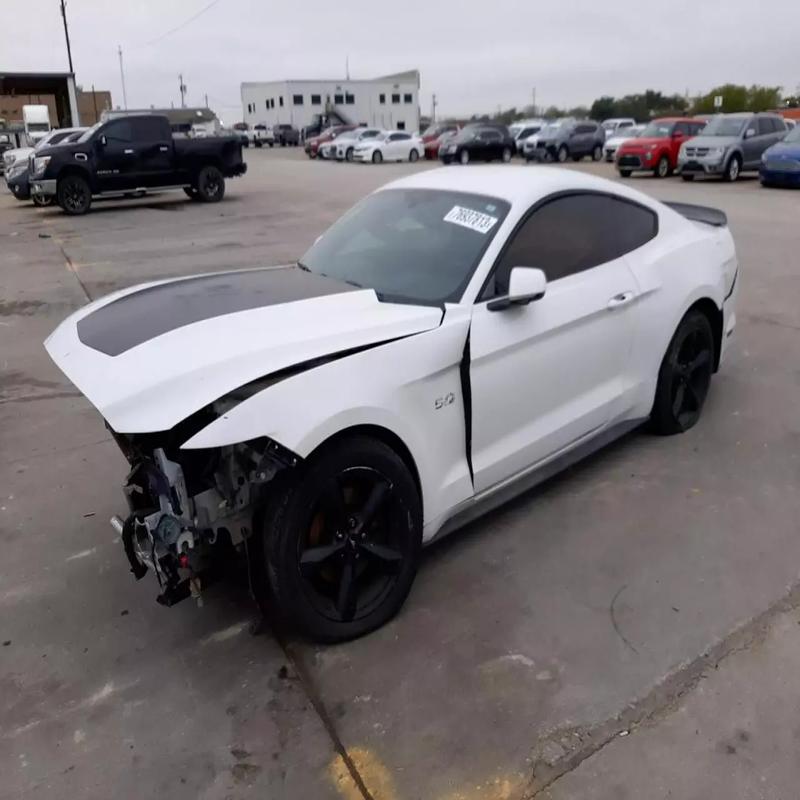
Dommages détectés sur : pare-choc avant, feu avant gauche, aile avant gauche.
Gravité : majeur